Jun Shibuki

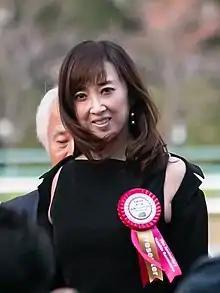
Jun Shibuki

Tanazawa Rika (born November 19, 1969 in Oizumi, Gunma), known by her stage name , is a Japanese musical actress and stage performer.